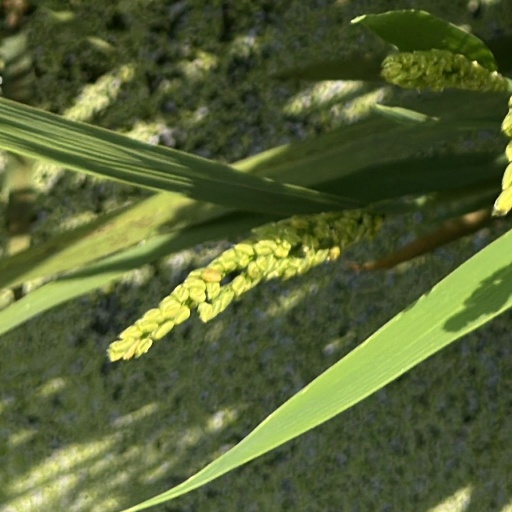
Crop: rice